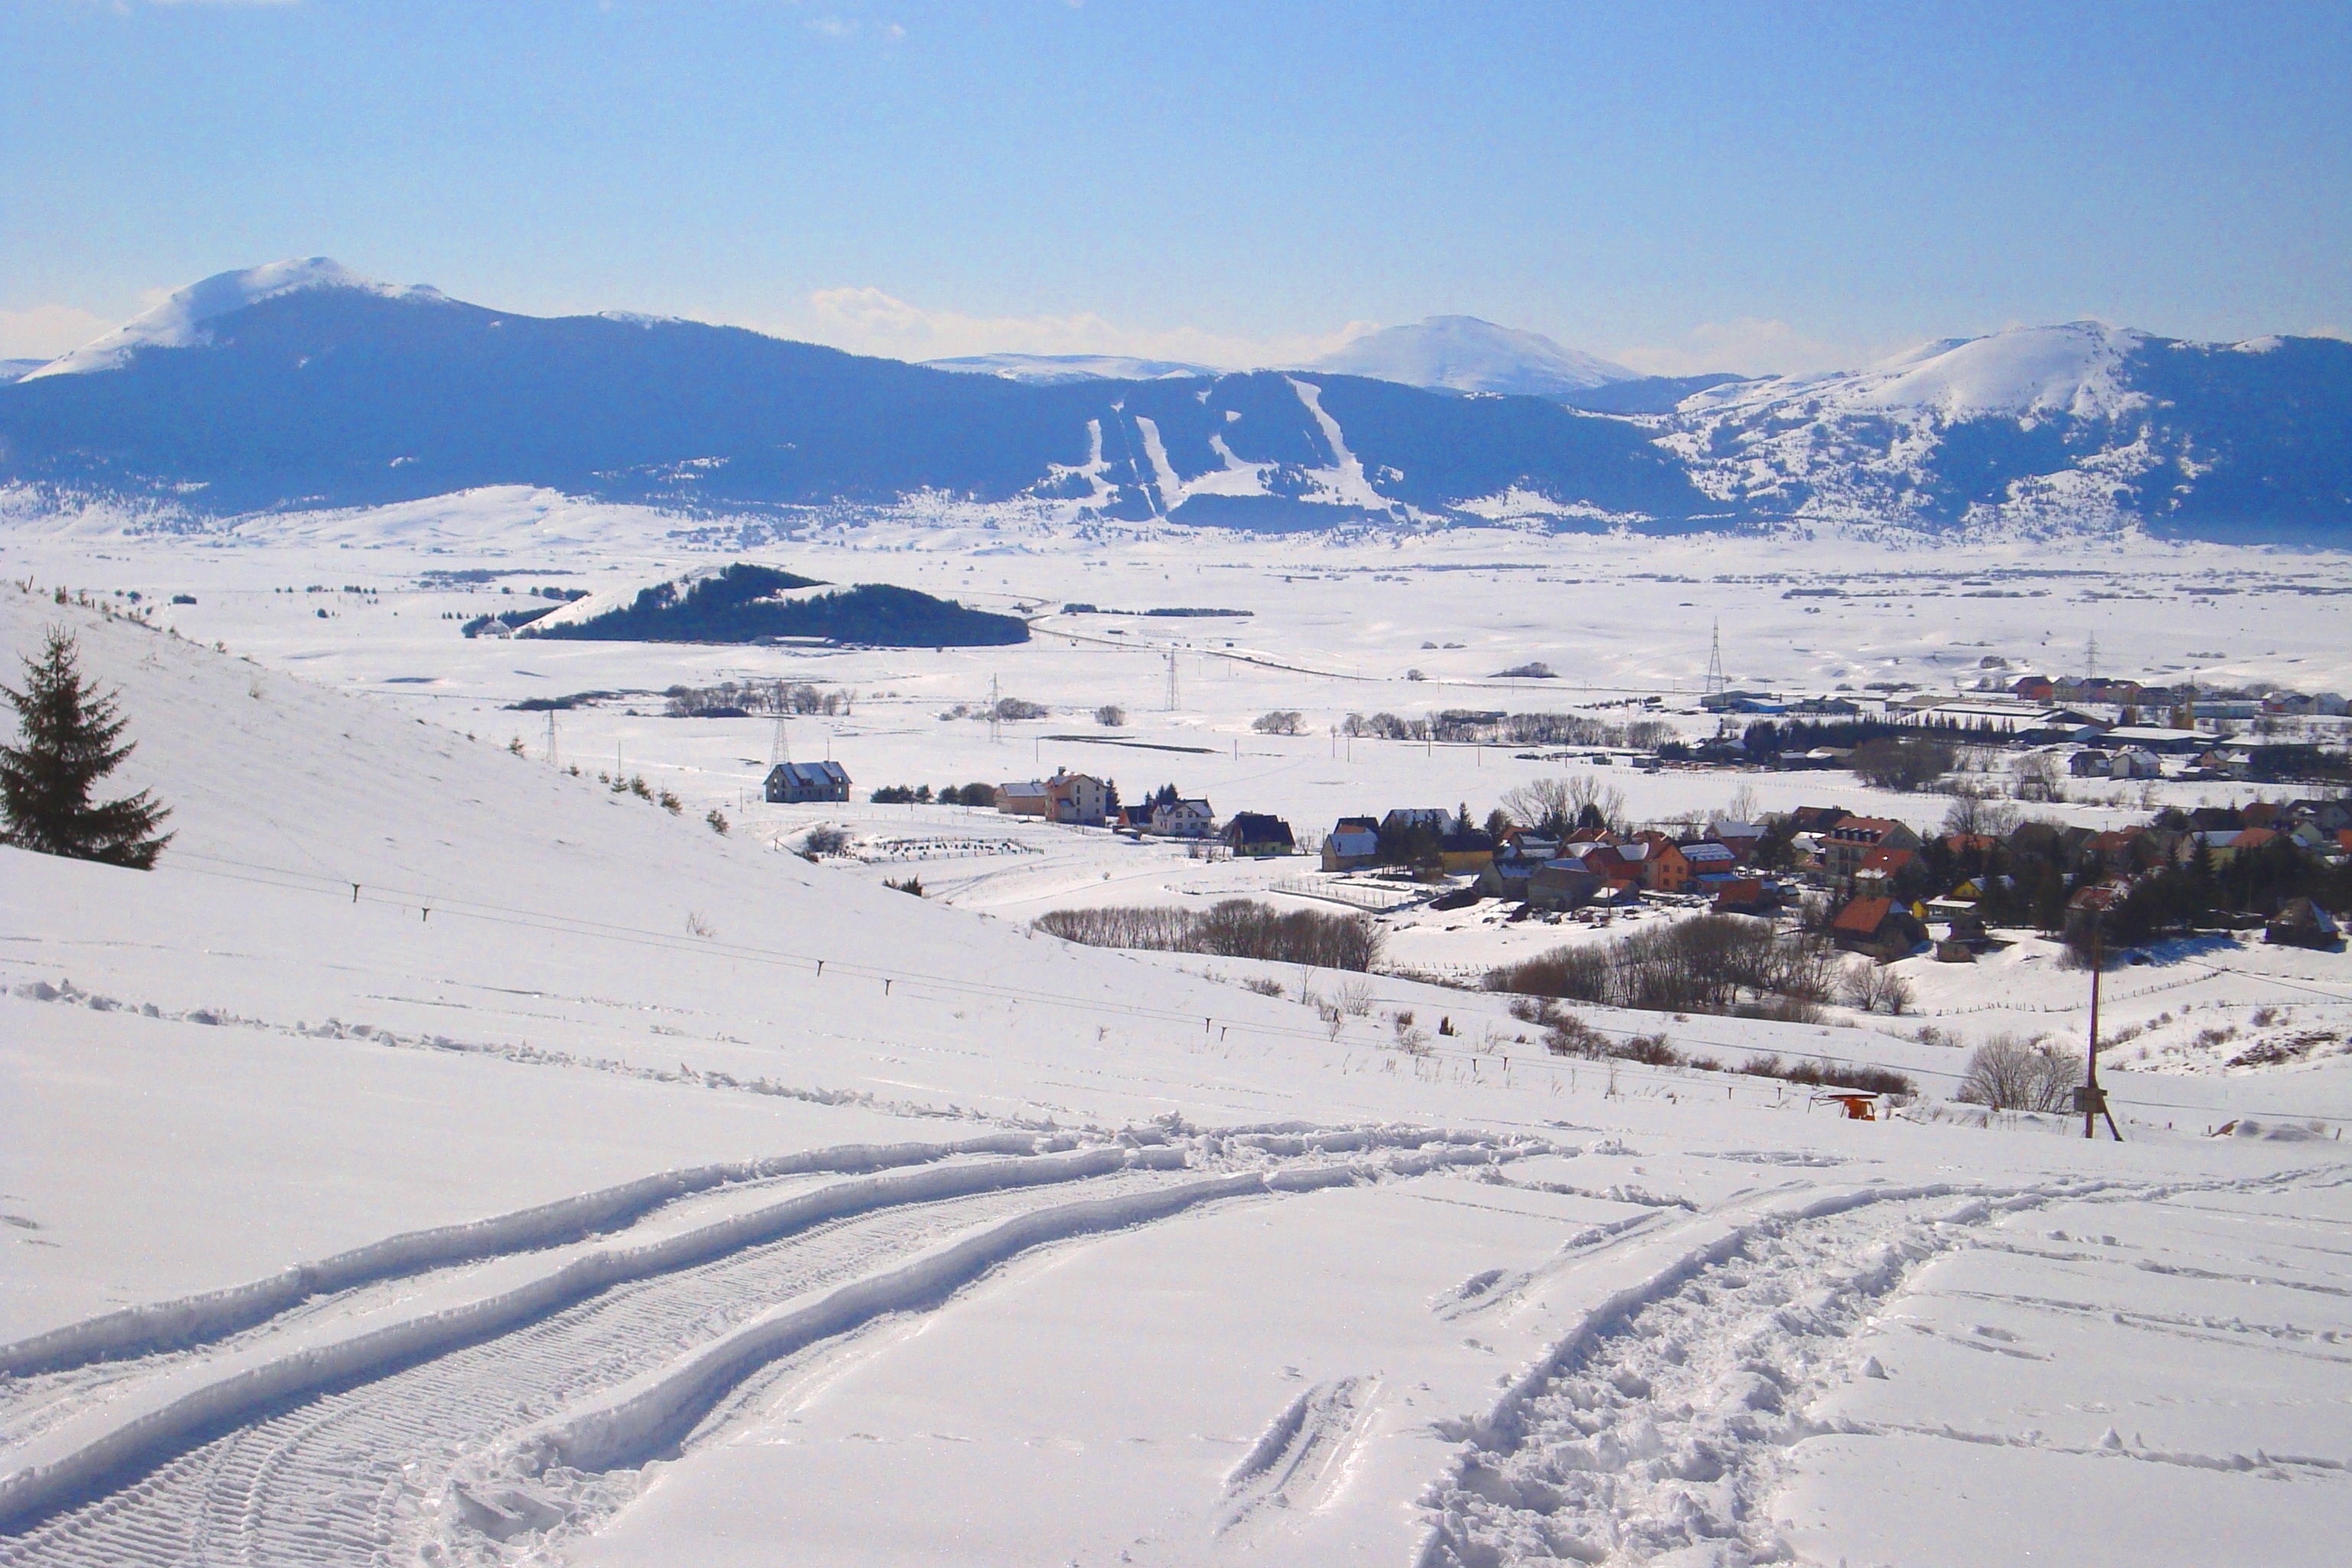
landscape, mountain, snow, winter, mountain range, weather, arctic, skiing, season, winter sport, sports, resort, ski, piste, ski touring, ski mountaineering, ski equipment, geological phenomenon, kupres